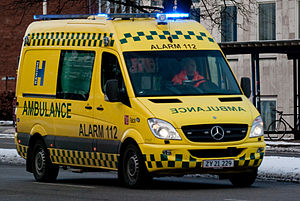
Ambulancetjenesten i Danmark
Falck-ambulance i Region Hovedstadens bemaling fra 2009
Ambulancetjenesten i Danmark udgøres primært af den del, som udføres på vegne af Danmarks regioner som en del af det offentlige sundhedsvæsen. Sekundært eksisterer der et privat marked, hvor forsikringsselskaber betaler private selskaber for at udføre liggende transporter. Visse af udbyderne på det private marked, fungerer også som underentreprenører til det offentlige marked ved især ikke akutte sygetransporter.